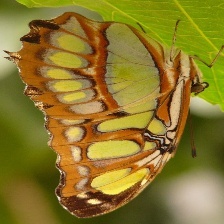
Species: MALACHITE